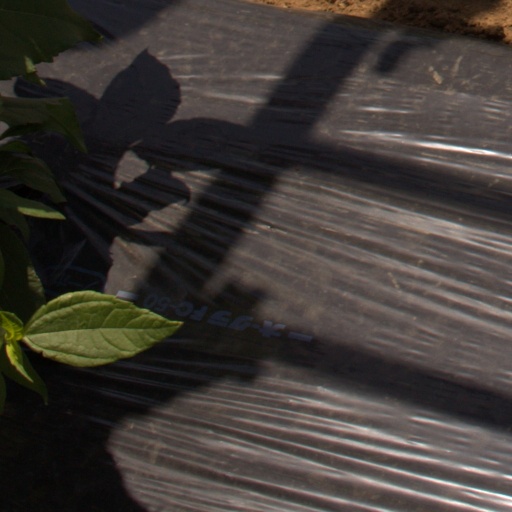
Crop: Jerusalem artichoke